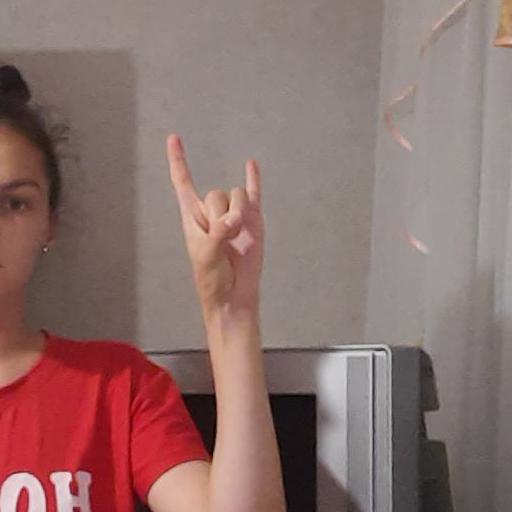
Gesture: rock